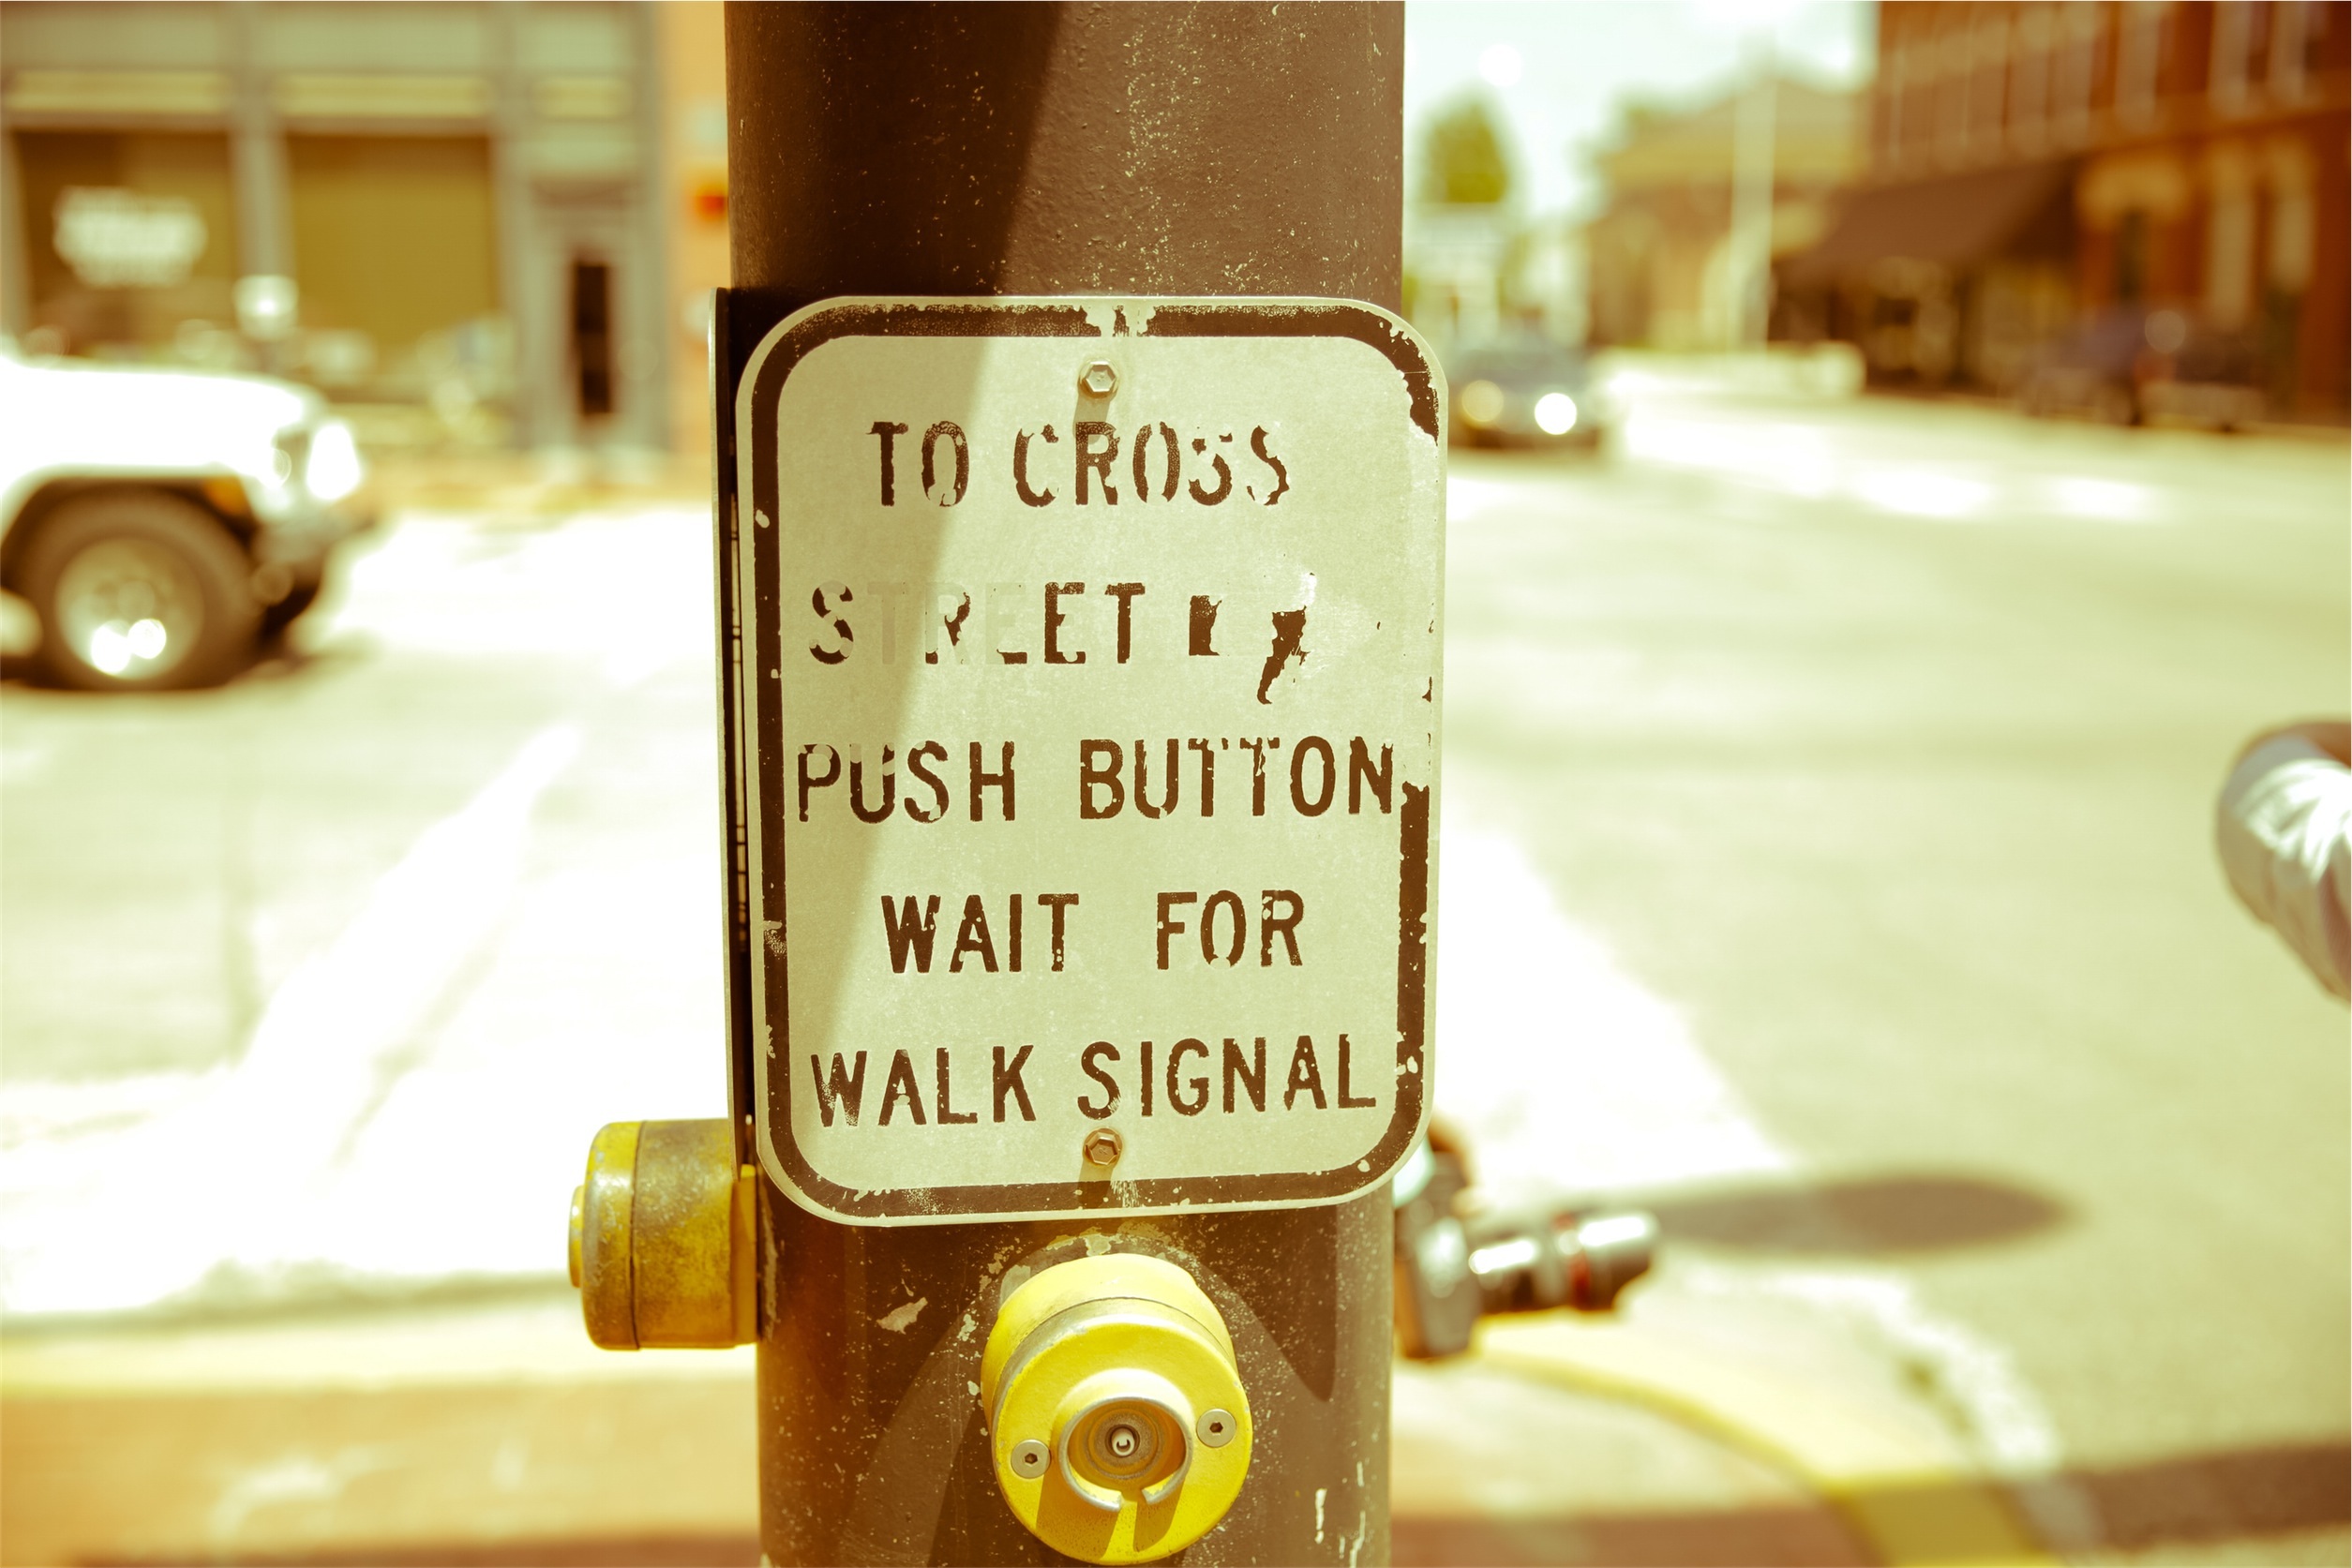
street, morning, city, urban, green, color, drink, crosswalk, yellow, lighting, beer, liqueur, alcoholic beverage, distilled beverage